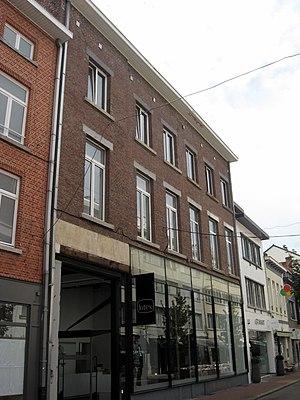
Cette page regroupe l’ensemble du patrimoine immobilier de la ville belge de Hasselt.